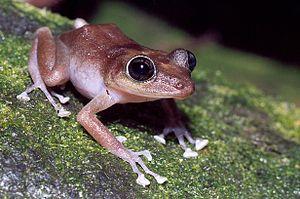
Eleutherodactylus cooki est une espèce d'amphibiens de la famille des Eleutherodactylidae. Elle a été décrite par Chapman Grant en 1932.